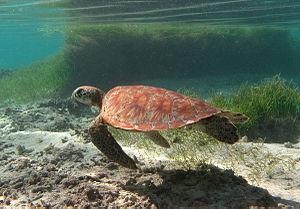
Tortue verte (Chelonia mydas) immature dans le lagon de la Réunion.
L'île de La Réunion est un département d'outre-mer français situé dans le sud-ouest de l'océan Indien.
La plage de l'Hermitage est une plage de sable blanc de l'ouest de La Réunion, protégée par un récif corallien. Longtemps appelée L'Ermitage, elle doit son nom au lieu-dit qui la borde, L’Hermitage les Bains.
Kélonia est à la fois un aquarium, musée, et un centre de recherche, d’intervention et de soins consacré aux tortues marines. Il est installé en bord de mer à proximité de la ville de Saint-Leu, commune de la côte ouest de l’île de La Réunion, département d’outre-mer français de l’océan Indien.
Les herbiers marins sont des prairies sous-marines qui poussent dans la plupart des mers du globe, en environnement strictement salin. Ils sont composés de plantes à fleurs et non d'algues.